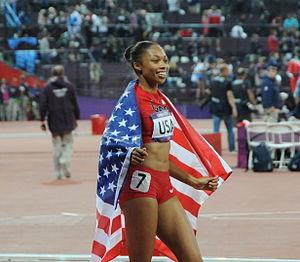
Equipe américaine du 4x400 à Londres, 2012. On voit ici Allyson Felix
Allyson Michelle Felix, née le 18 novembre 1985 à Los Angeles, Californie, est une athlète américaine, médaillée dans les grands événements sur 100 m, 200 m, et 400 m. Elle est ainsi, après Betty Cuthbert, la seconde athlète de l'histoire à être médaillée d'or olympique sur les trois distances du sprint.
Les épreuves d'athlétisme lors des Jeux olympiques d'été de 2012 ont eu lieu du 3 au 12 août 2012 à Londres, au Royaume-Uni. Les compétitions rassemblent 2 231 athlètes, issus de 201 fédérations affiliées au Comité international olympique. Les épreuves sur piste se déroulent au sein du Stade olympique de Londres, pendant que les épreuves sur route ont lieu dans le centre-ville londonien. Quarante-sept finales figurent au programme de cette compétition, soit les mêmes que lors de la précédente édition des Jeux à Pékin.